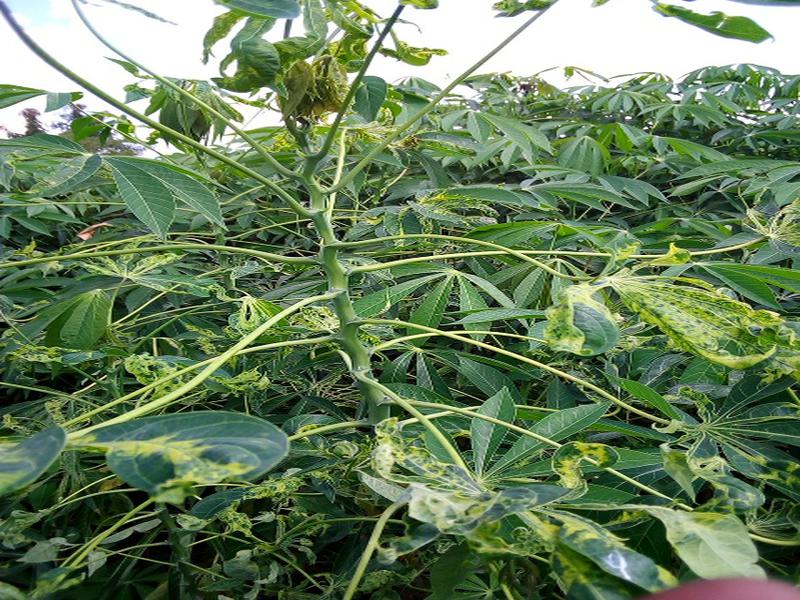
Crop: cassava
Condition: mosaic_disease